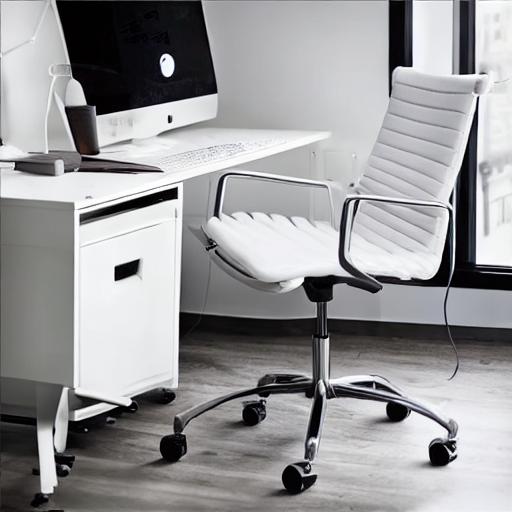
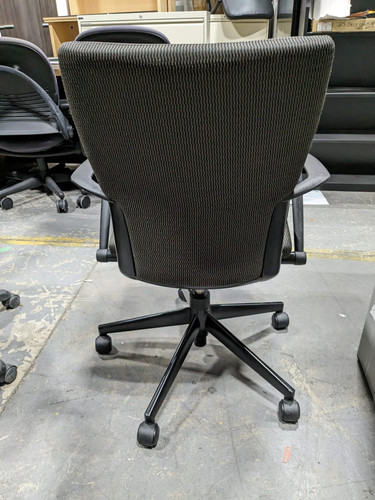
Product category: items_chair
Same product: no